Canton of Uri

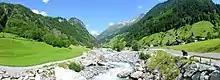
Glarus Alps

There are 39 cable cars in the valley which provide access to numerous peaks, hiking and bike trails as well as ski slopes and cross-country tracks.